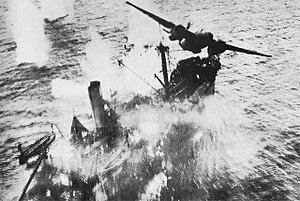
Le théâtre du Pacifique Sud-Ouest pendant la Seconde Guerre mondiale, fut un théâtre militaire majeur de la guerre du Pacifique. La zone comprenait les Philippines, les Indes néerlandaises, Bornéo, l'Australie et une partie de Nouvelle-Guinée et la partie ouest des îles Salomon. Cette zone a été définie par le South West Pacific Area des puissances alliées.
L'histoire de la Papouasie-Nouvelle-Guinée en tant qu'État souverain ne commence qu'en 1975, mais l'histoire de ce territoire et de sa population remonte à la Préhistoire et comprend de très anciennes traces d'agriculture et de civilisations comme celle de Lapita.
George Churchill Kenney est un général de l’United States Air Force qui a participé à la Première Guerre mondiale et à la Seconde Guerre mondiale. Il est surtout connu en tant que commandant des Forces aériennes alliées pour la South West Pacific Area, poste qu'il occupe d’août 1942 à 1945.